Norwegian Air Lines

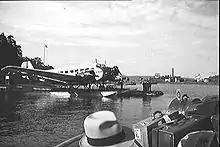
A Junkers Ju 52 docked at Gressholmen Airport in 1936

In 1933, Thomas S. Falck was appointed director of Bergenske Dampskibsselskab (BDS). Fred. Olsen wanted a partner for DNL, in part to strengthen its geographic spread, and meetings were held between Olsen family and Falck to introduce the Bergen-based company as a partner in DNL. On 7 November 1934, Bergenske became a partner in DNL, and the company renamed Det Norske Luftfartselskap Fred. Olsen og Bergenske A/S. Johan Wulfsberg from BDS became a board member of DNL. As a reply to DNL's new concession application to make short-term sea plane routes using a Junkers Ju 52, the government urged DNL to make an alliance or merger with Widerøe. By then, four regional shipping companies—Vesterålske, Nordenfjeldske, Stavangerske and Arendalske—had bought the majority of Widerøe.